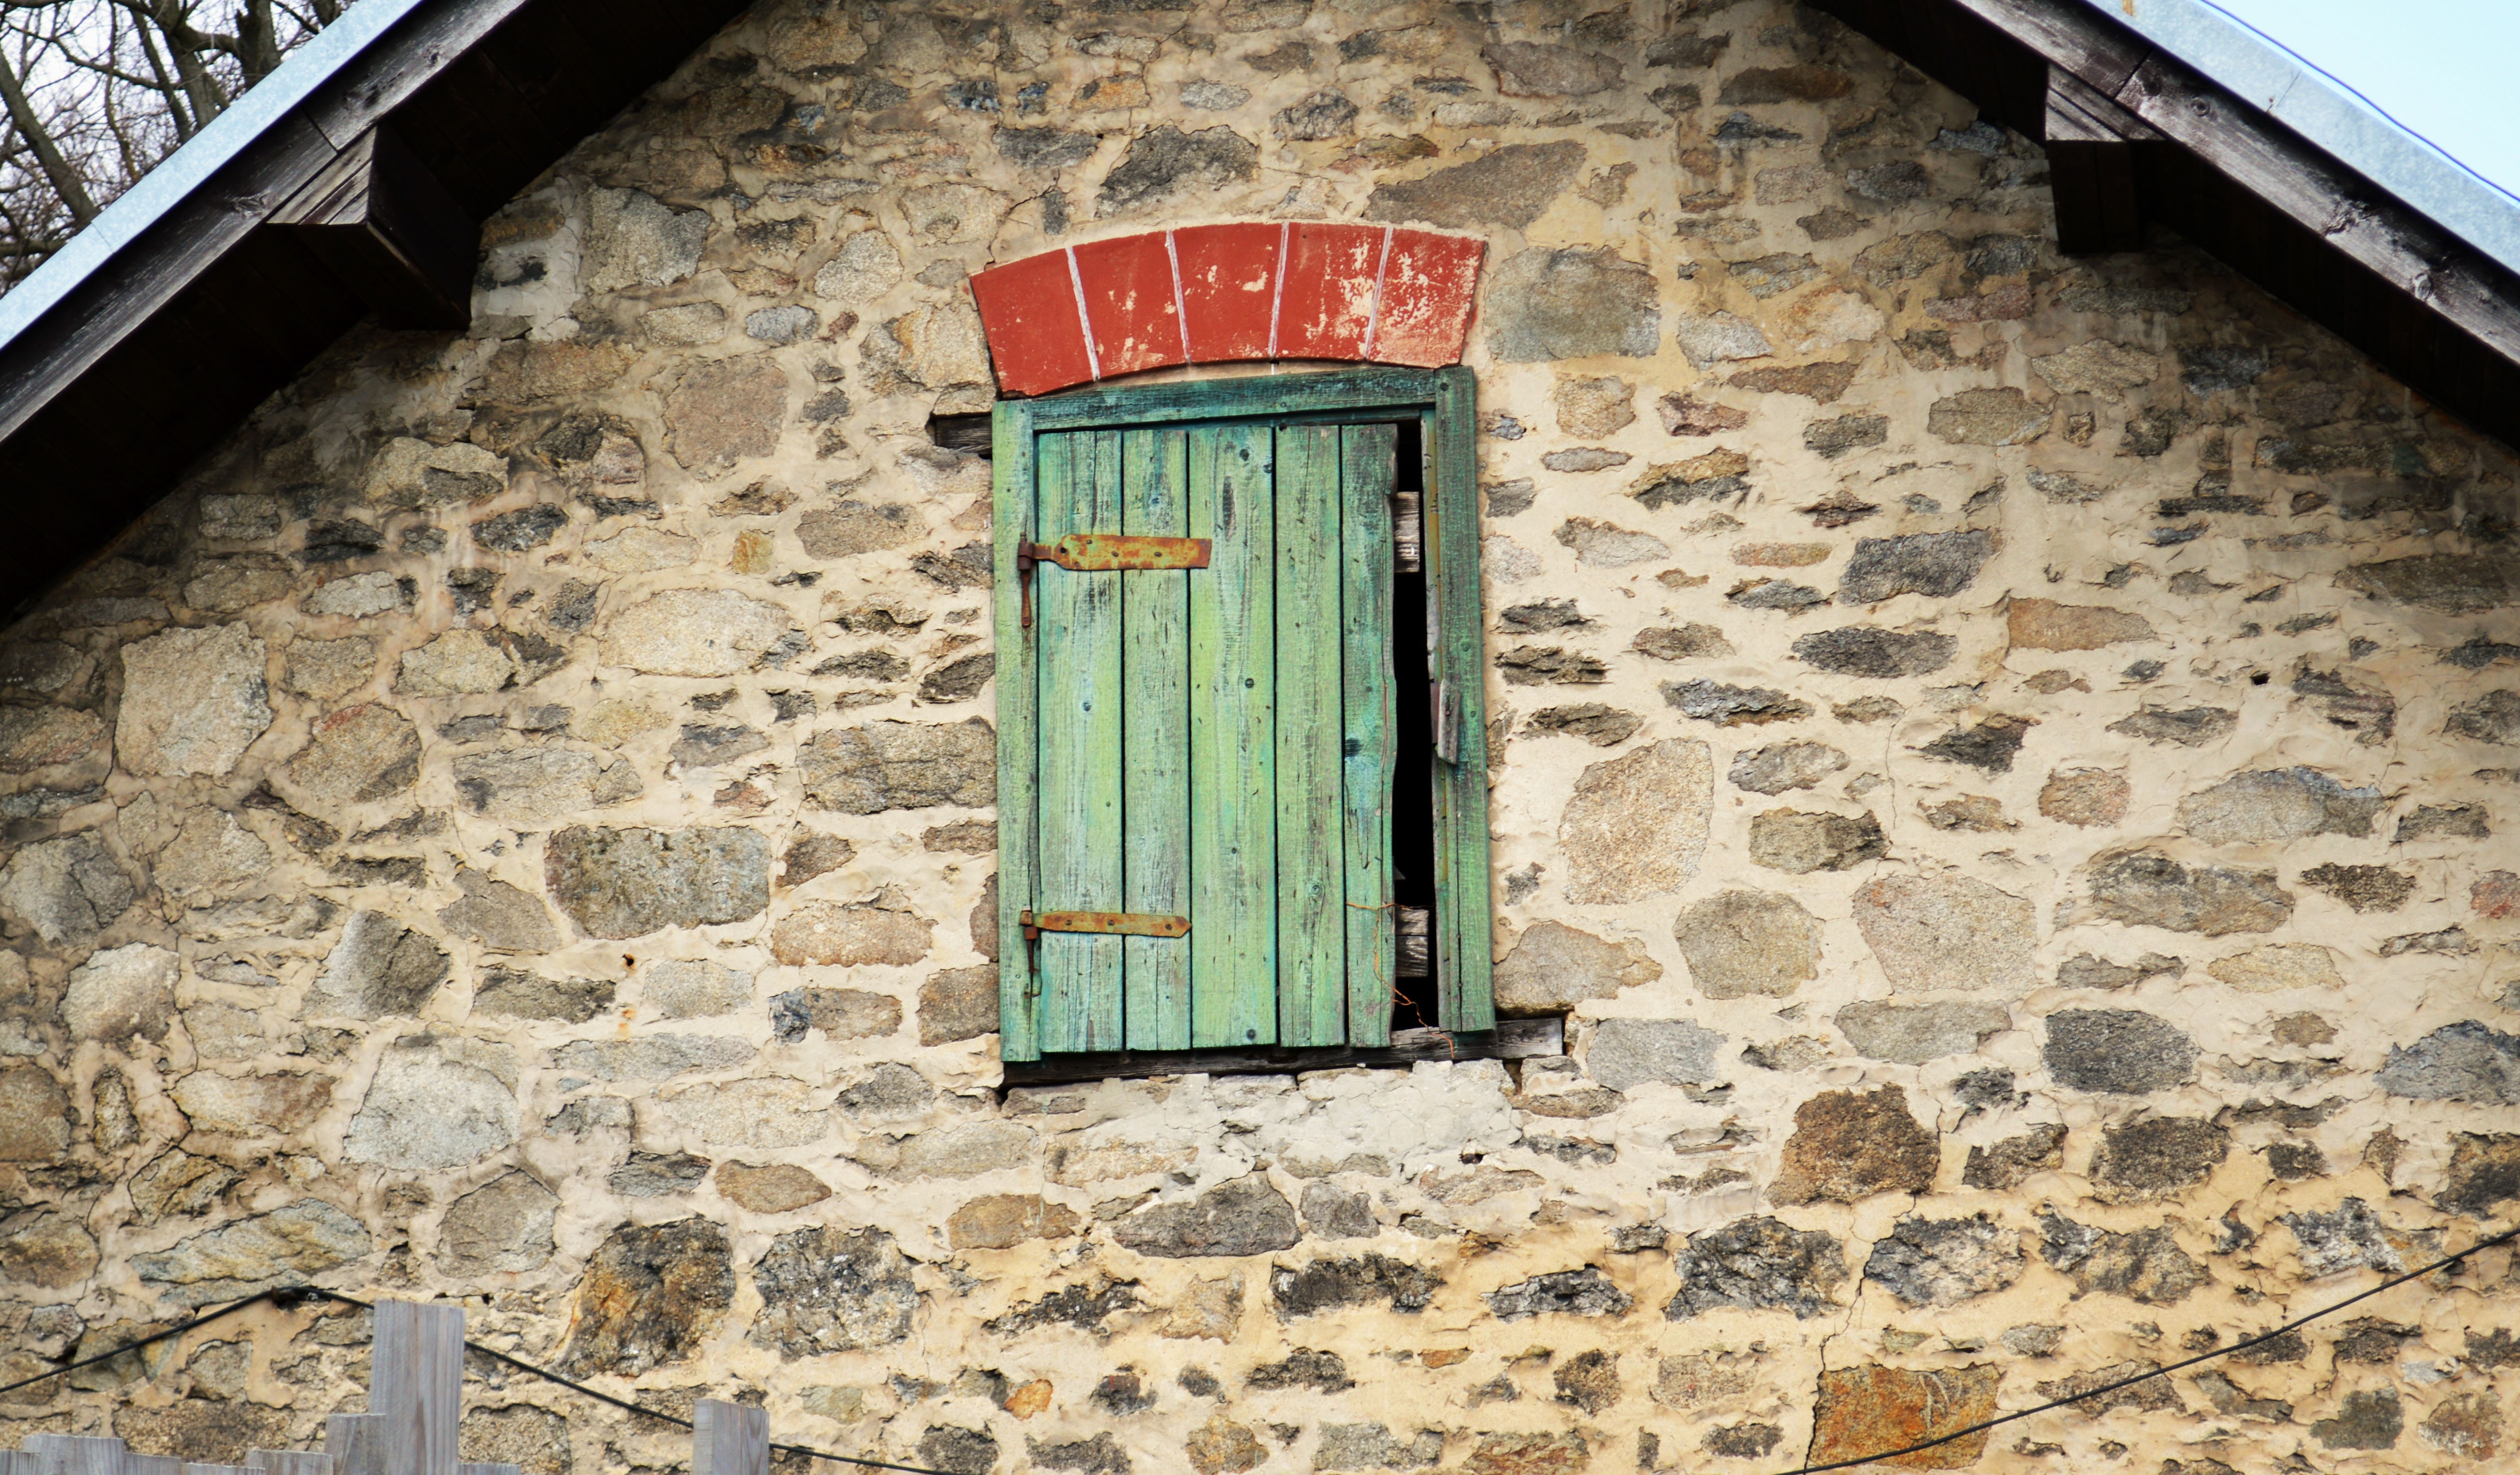
wood, house, window, old, wall, stone, cottage, facade, brick, door, art, design, brickwork, slovakia, flooring, ancient history